Mario Giordano (writer)

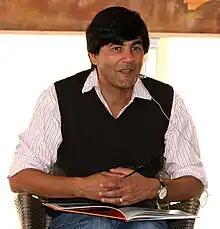
Giordano in 2009

Mario Giordano (born 30 May 1963) is a German writer. His novel "Black Box" (1999), which is based on a true occurrence (Stanford prison experiment) was adapted to a film under the name directed by Oliver Hirschbiegel.